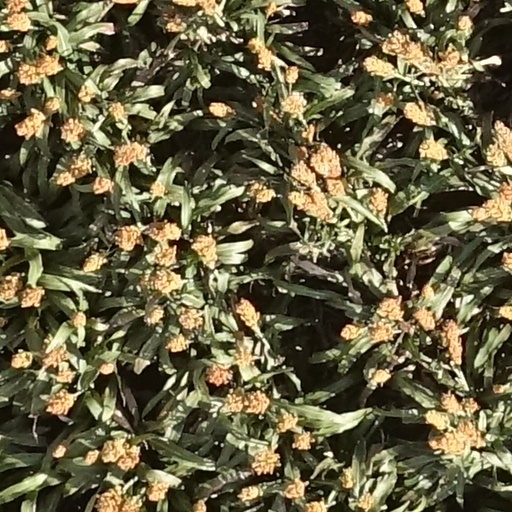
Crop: sorghum